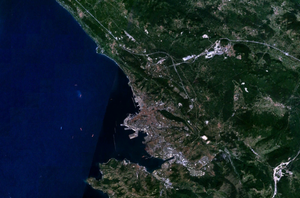
Trieste [tri.ˈɛsː.te] est une ville italienne située au pied des Alpes dinariques sur la mer Adriatique au bord du golfe de Trieste et de la baie de Muggia, à proximité de la frontière italo-slovène. Elle est le chef-lieu de la région autonome de Frioul-Vénétie Julienne et de la province de Trieste.